Transportation in Halifax, Nova Scotia

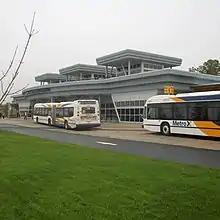
Halifax Transit's new Bridge Terminal opened in 2012 and links urban and rural transit routes.

Public transportation within the urban area of Halifax is more connected. Along with buses, Halifax Transit provides a ferry service alternative for transit users who wish to travel from Dartmouth-to-Halifax, and vice versa.